Edmontosaurus

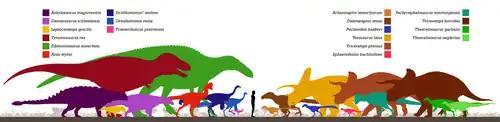
"E. annectens" (in green, left) compared to other dinosaur paleofauna from the Hell Creek Formation.

The Lancian time interval was the last interval before the Cretaceous–Paleogene extinction event that eliminated non-avian dinosaurs. "Edmontosaurus" was one of the more common dinosaurs of the interval. Robert T. Bakker reported that it made up one-seventh of the large dinosaur sample, with most of the rest (five-sixths) made up of the horned dinosaur "Triceratops". The coastal plain "Triceratops"–"Edmontosaurus" association, dominated by "Triceratops", extended from present-day Colorado to Saskatchewan.